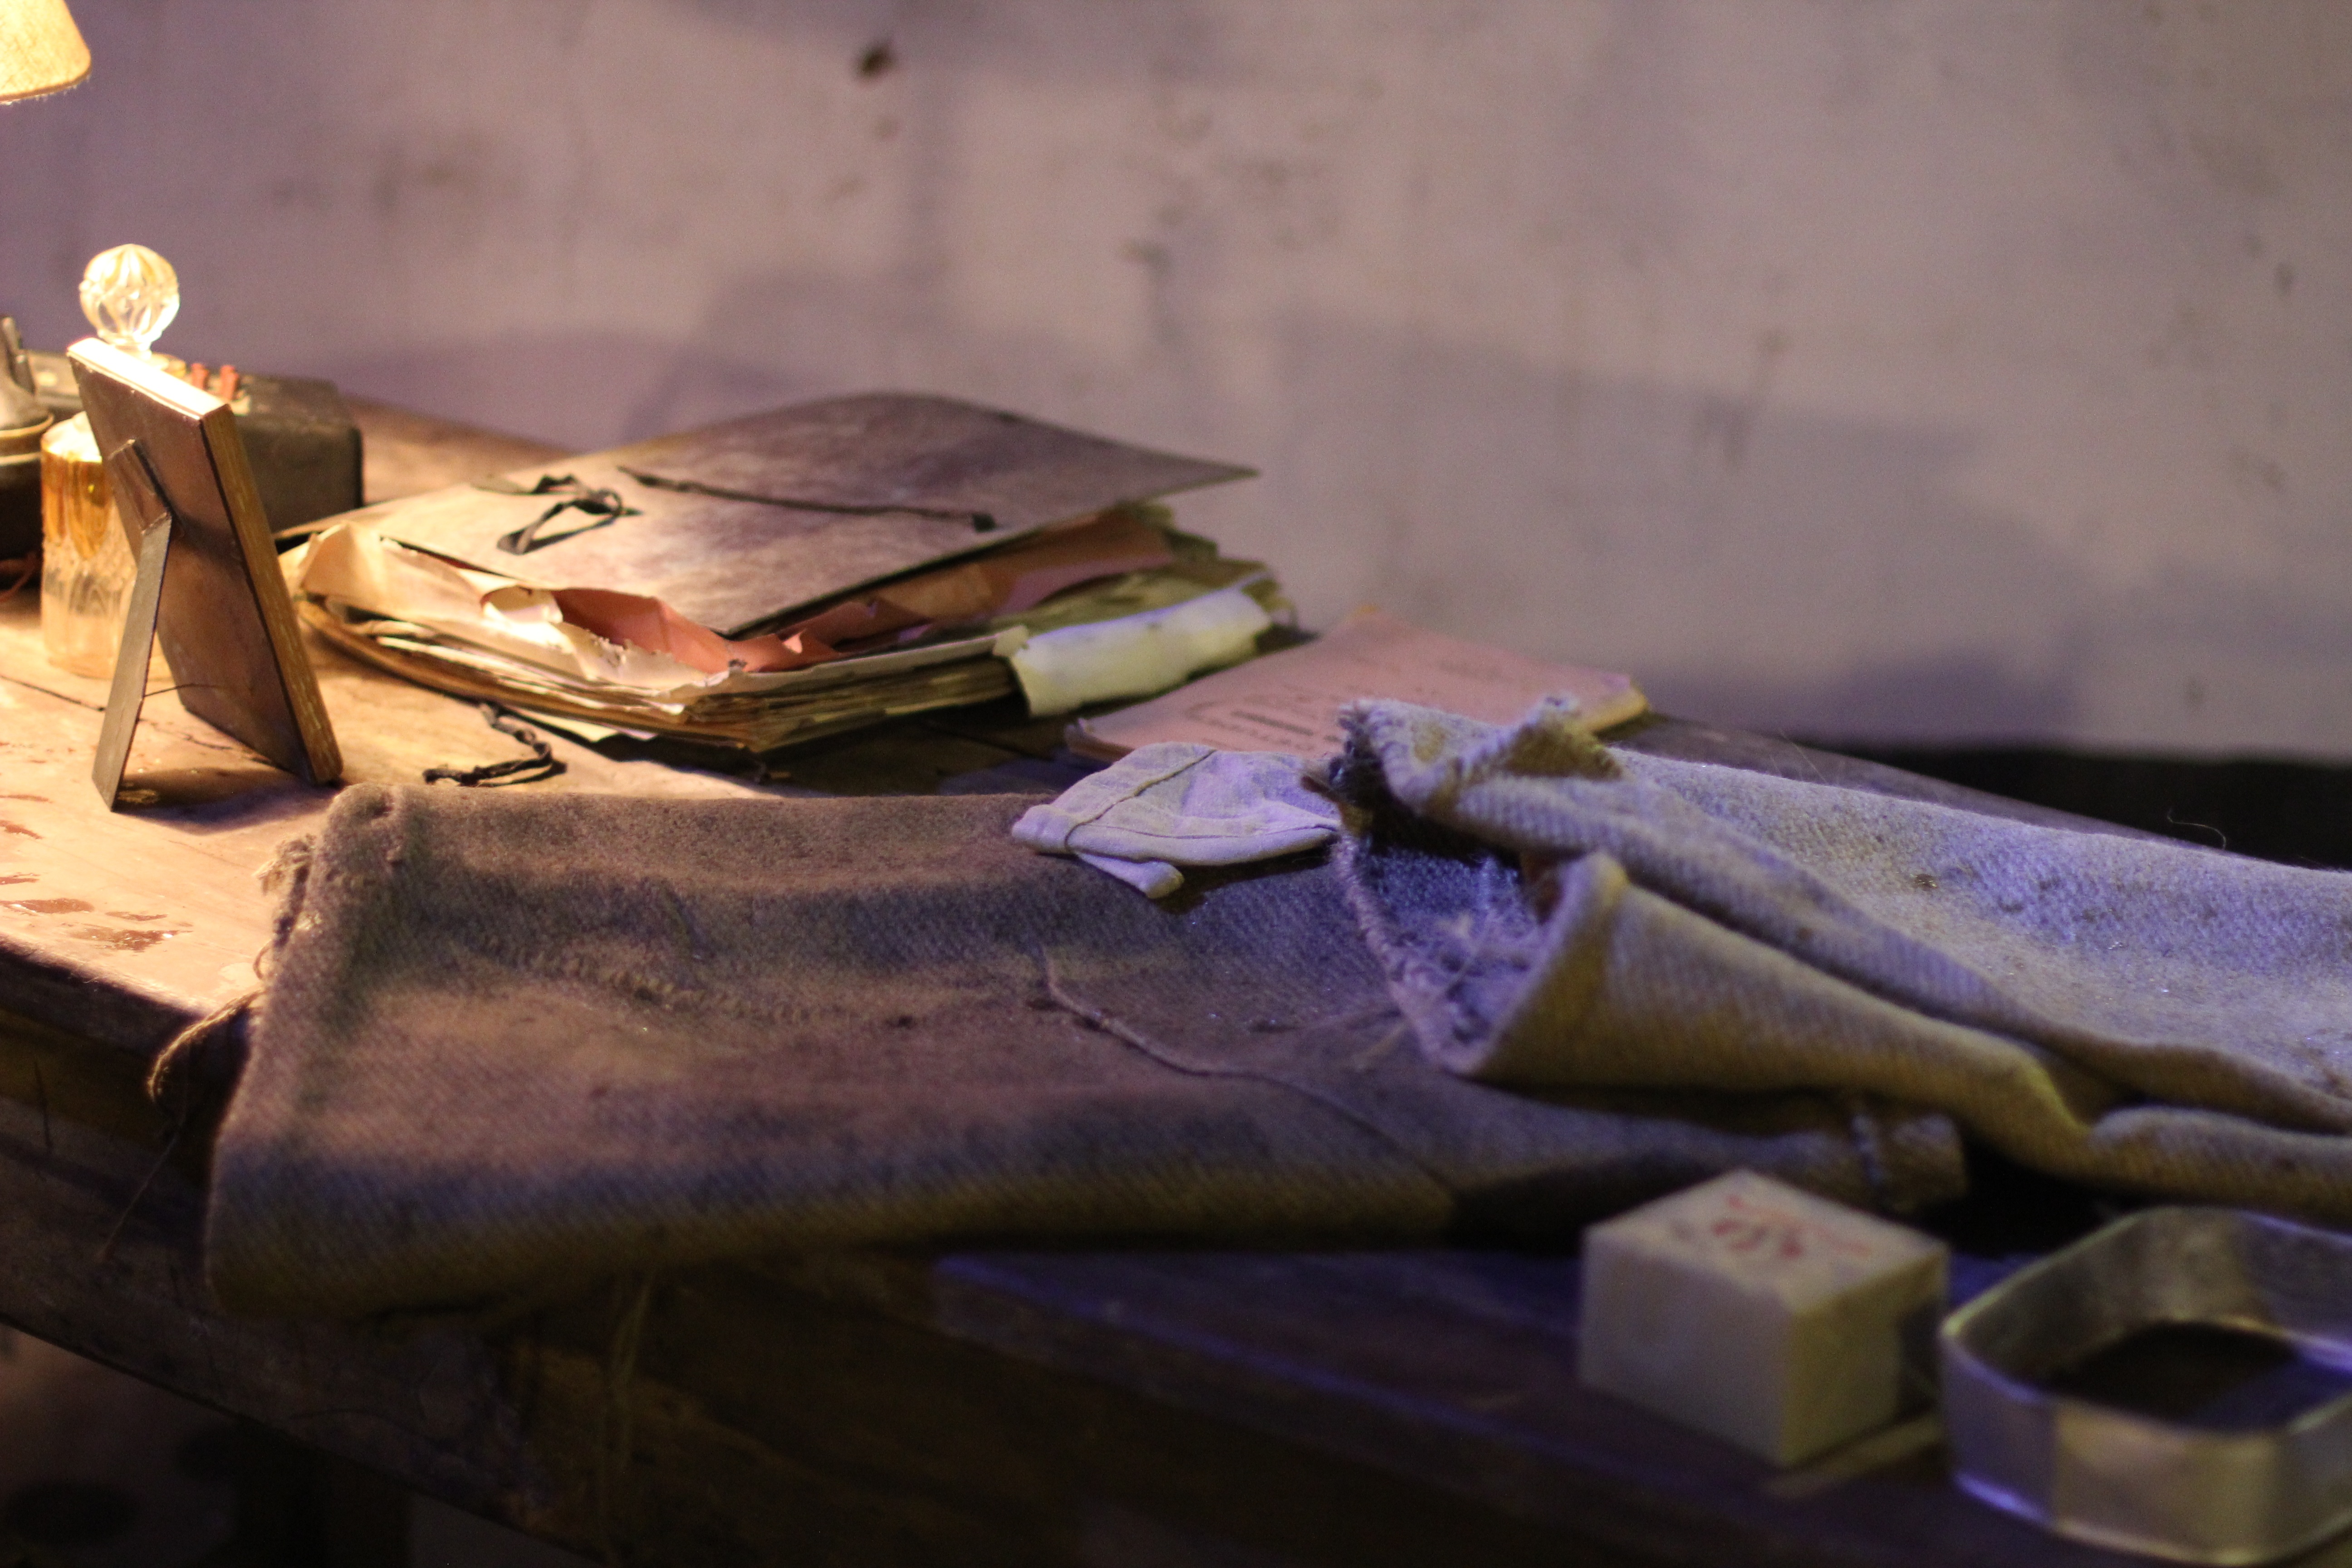
wood, soldier, army, office, paper, leaves, art, contract, carving, document, forms, former war